Cold Fish

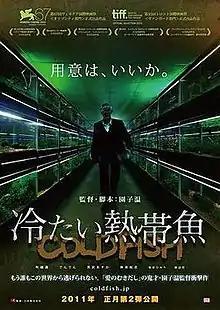
Promotional release poster

is a 2010 Japanese film directed by Sion Sono. "Cold Fish" premiered at the 67th Venice International Film Festival on September 7, 2010, and received the best screenplay award in the Fantastic Features section at Fantastic Fest 2010. The film was released as part of the Bloody Disgusting Selects line. The film is loosely based on the exploits of two Tokyo serial killers, Sekine Gen and Hiroko Kazama, a husband and wife duo who owned a pet shop and murdered at least four people.